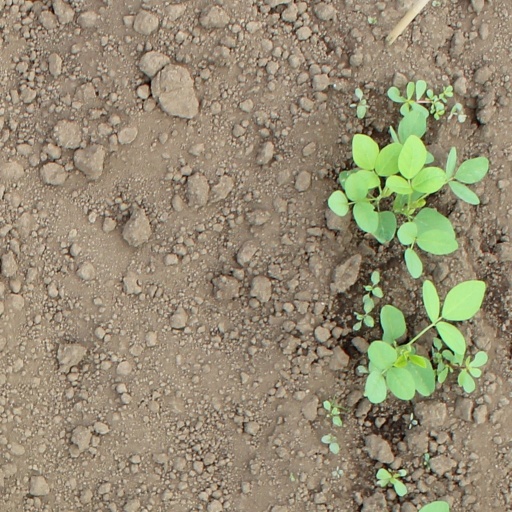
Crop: soybean